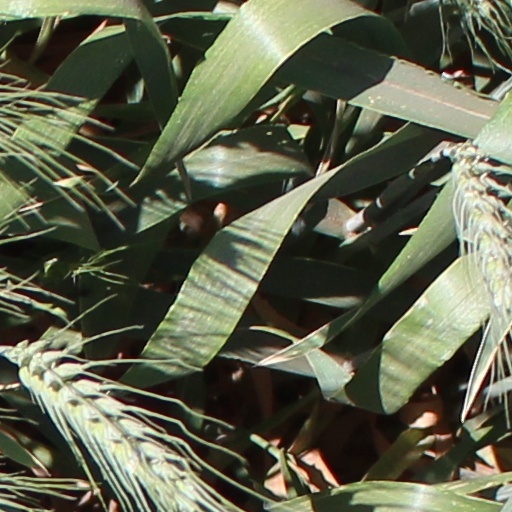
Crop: wheat